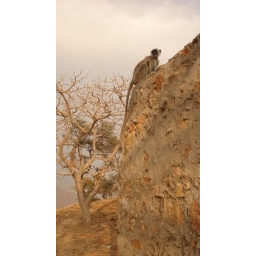
Little monkey on a wall of the Monsoon Palace in Udaipur (Rahjastan, India)